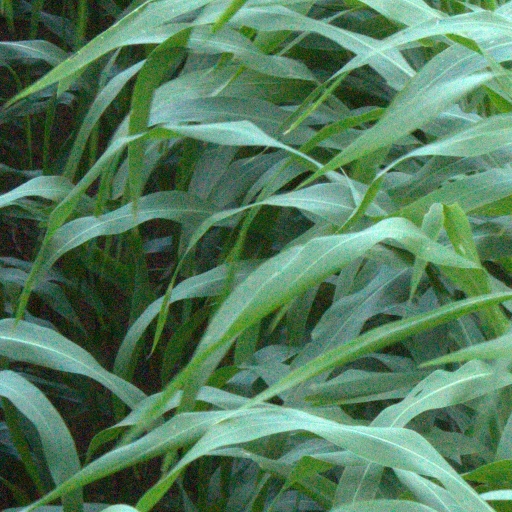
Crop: sorghum